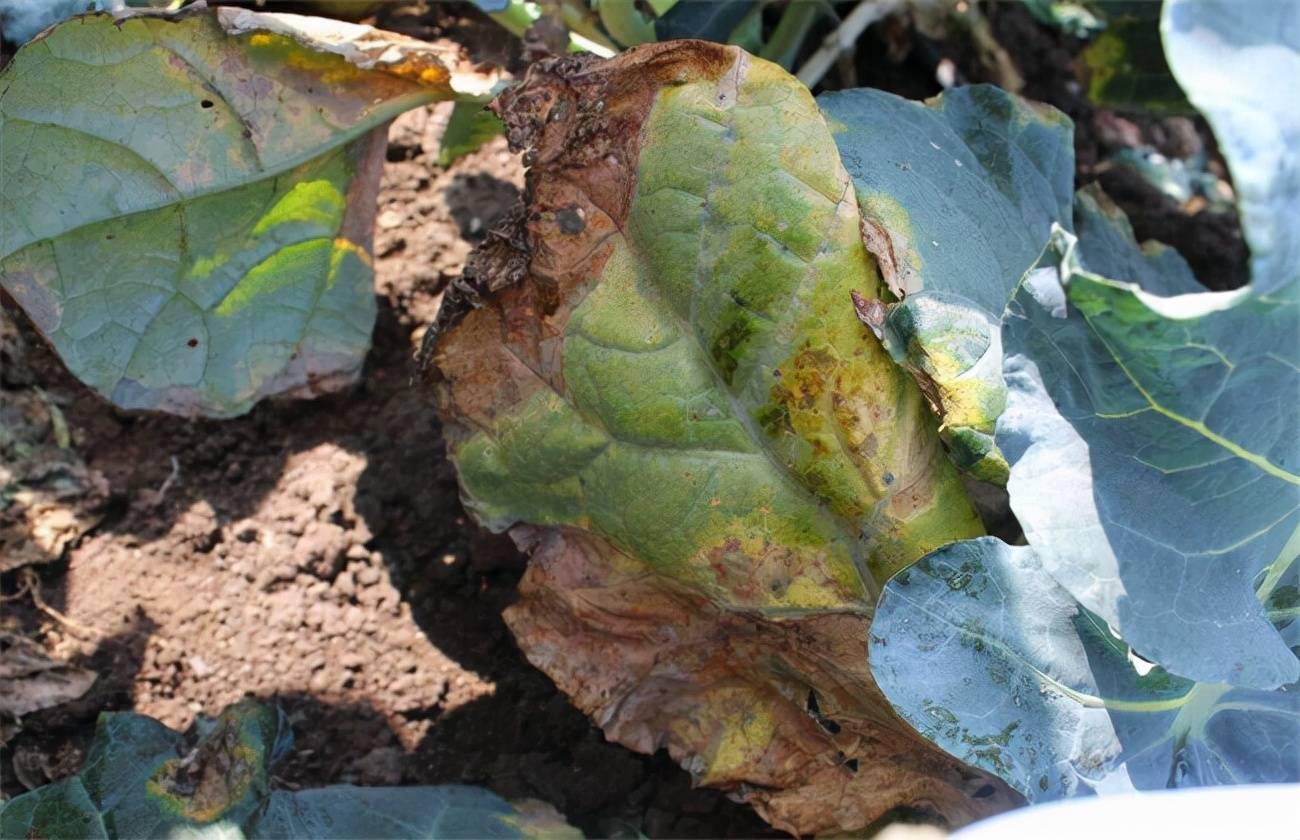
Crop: unknown
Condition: broccoli_downy_mildew